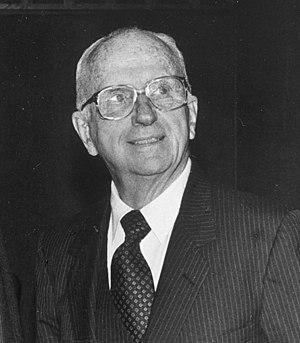
James Albert Michener est un écrivain américain, auteur spécialisé dans le roman historique.